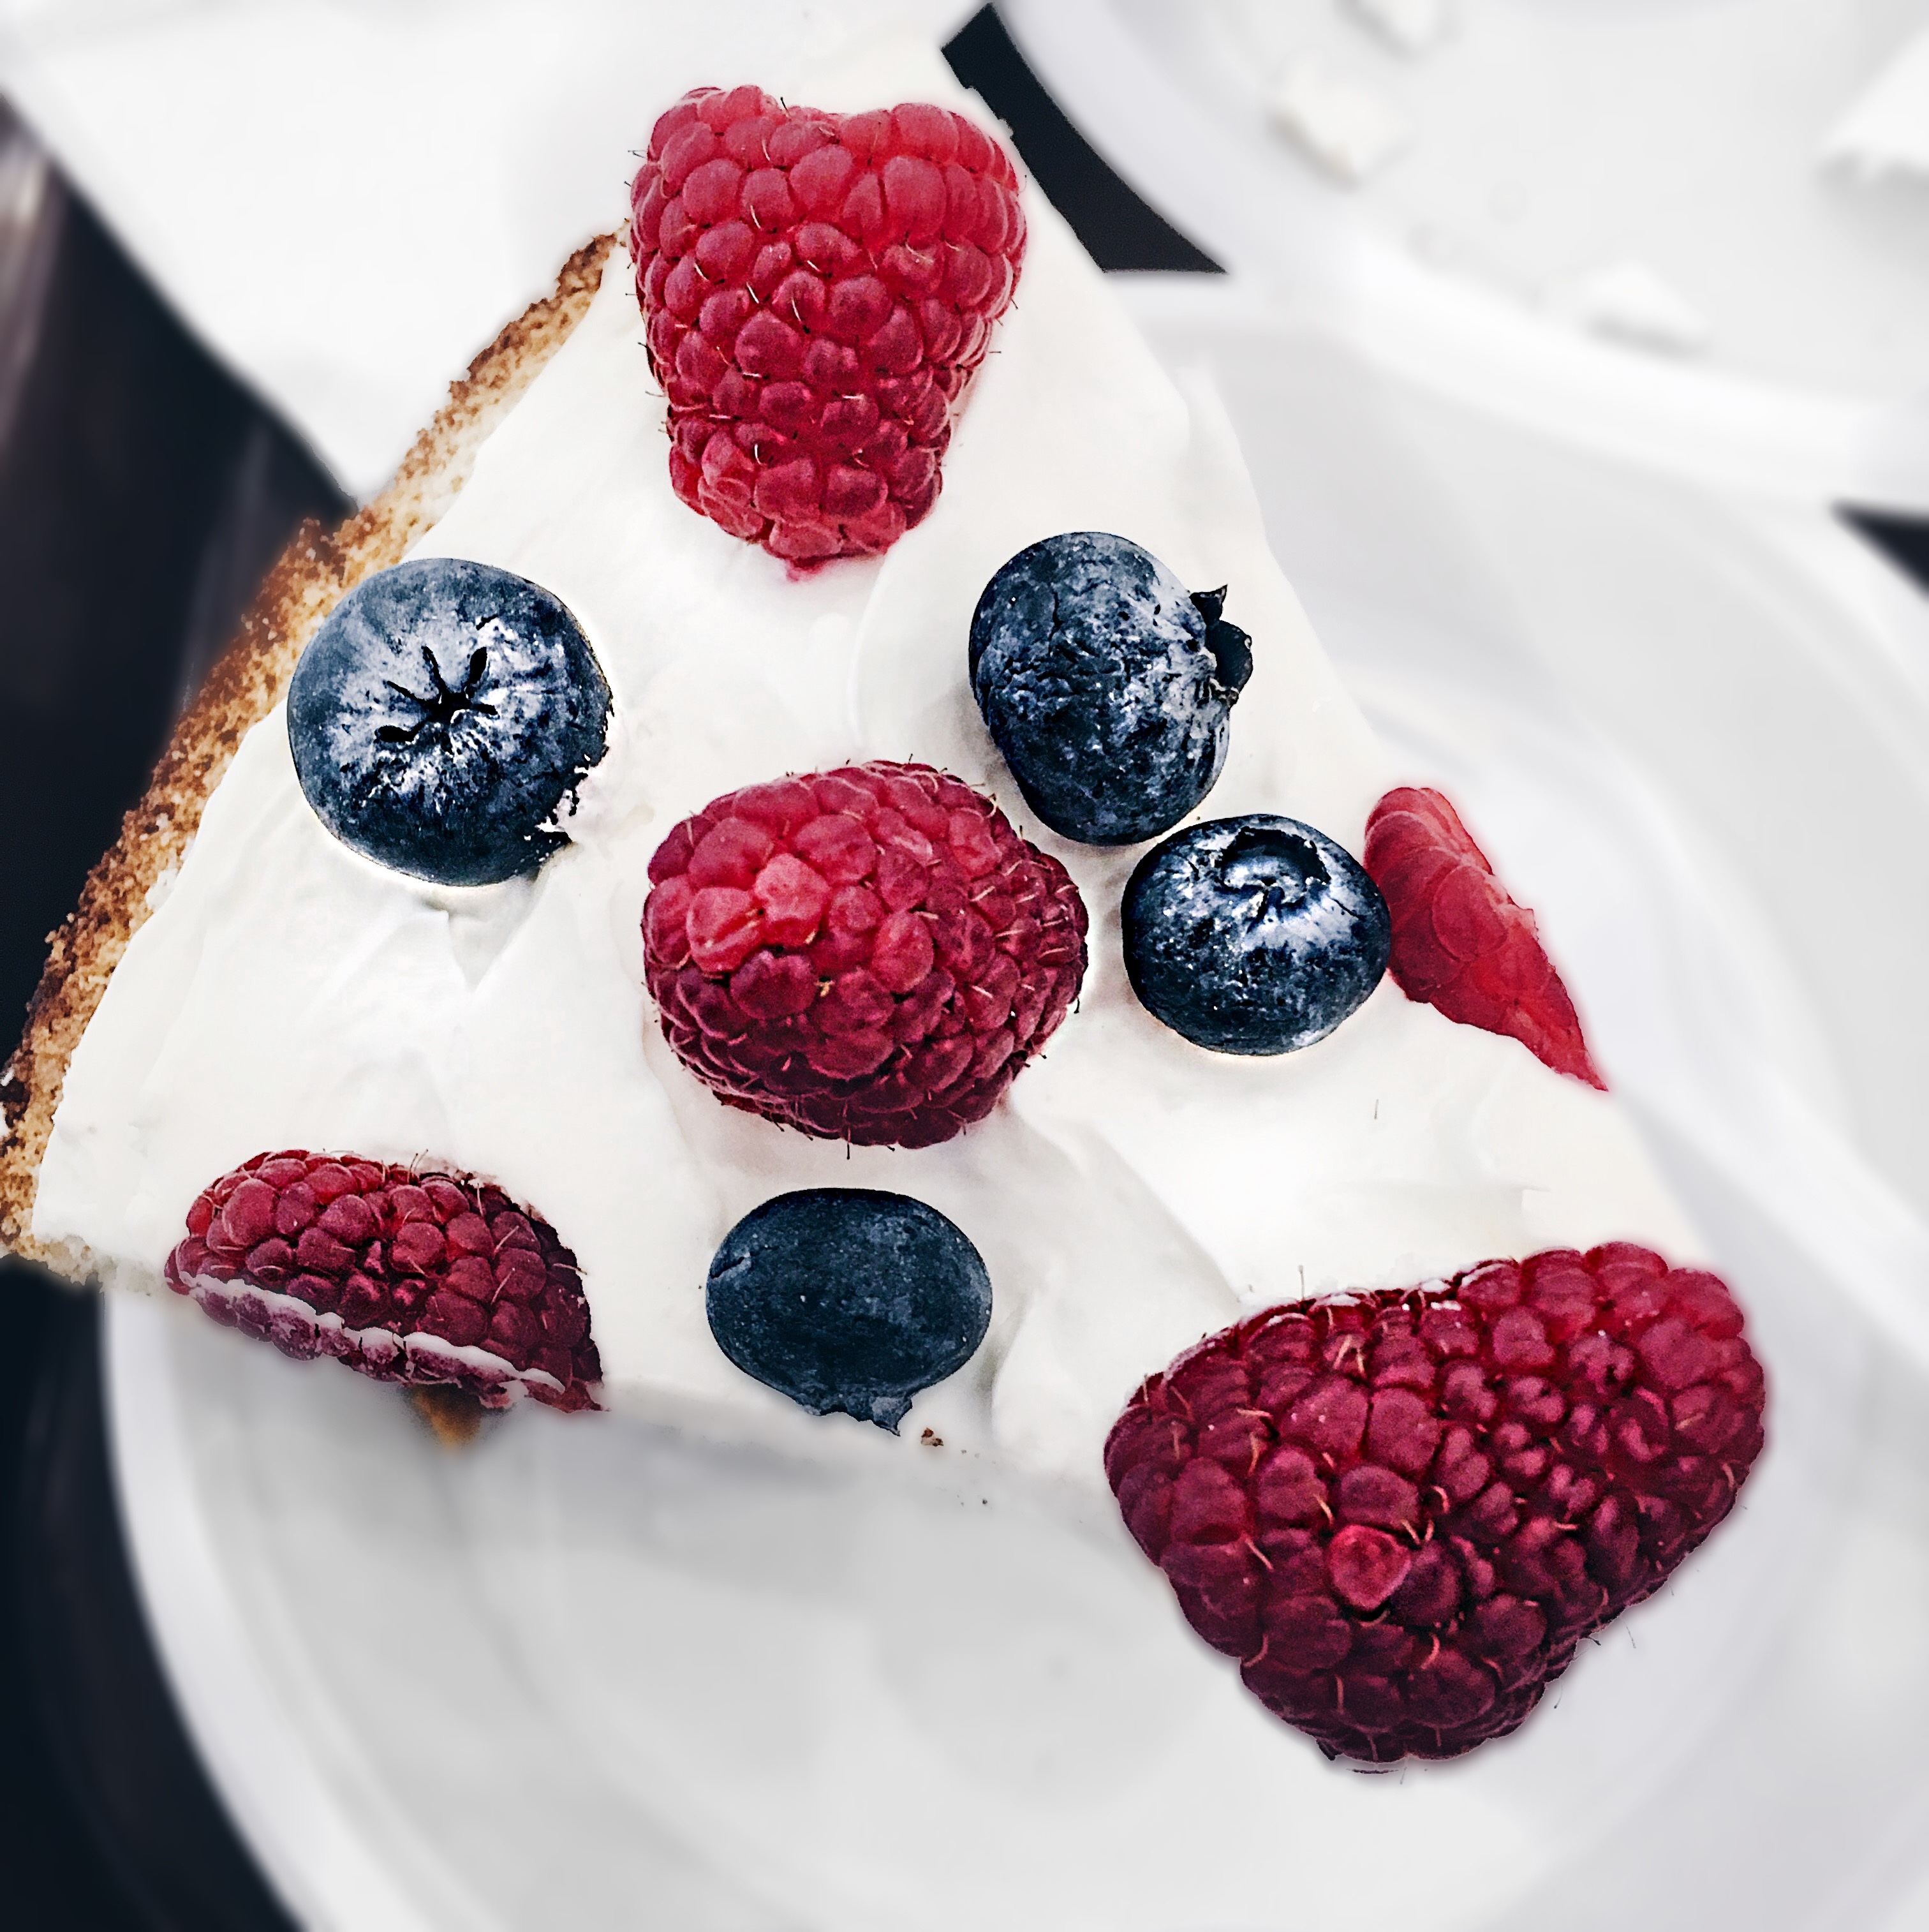
plant, raspberry, fruit, berry, dish, meal, food, produce, breakfast, baking, dessert, cuisine, cream, cake, blackberry, whipped cream, sweetness, piece of cake, sponge cake, pavlova, frutti di bosco